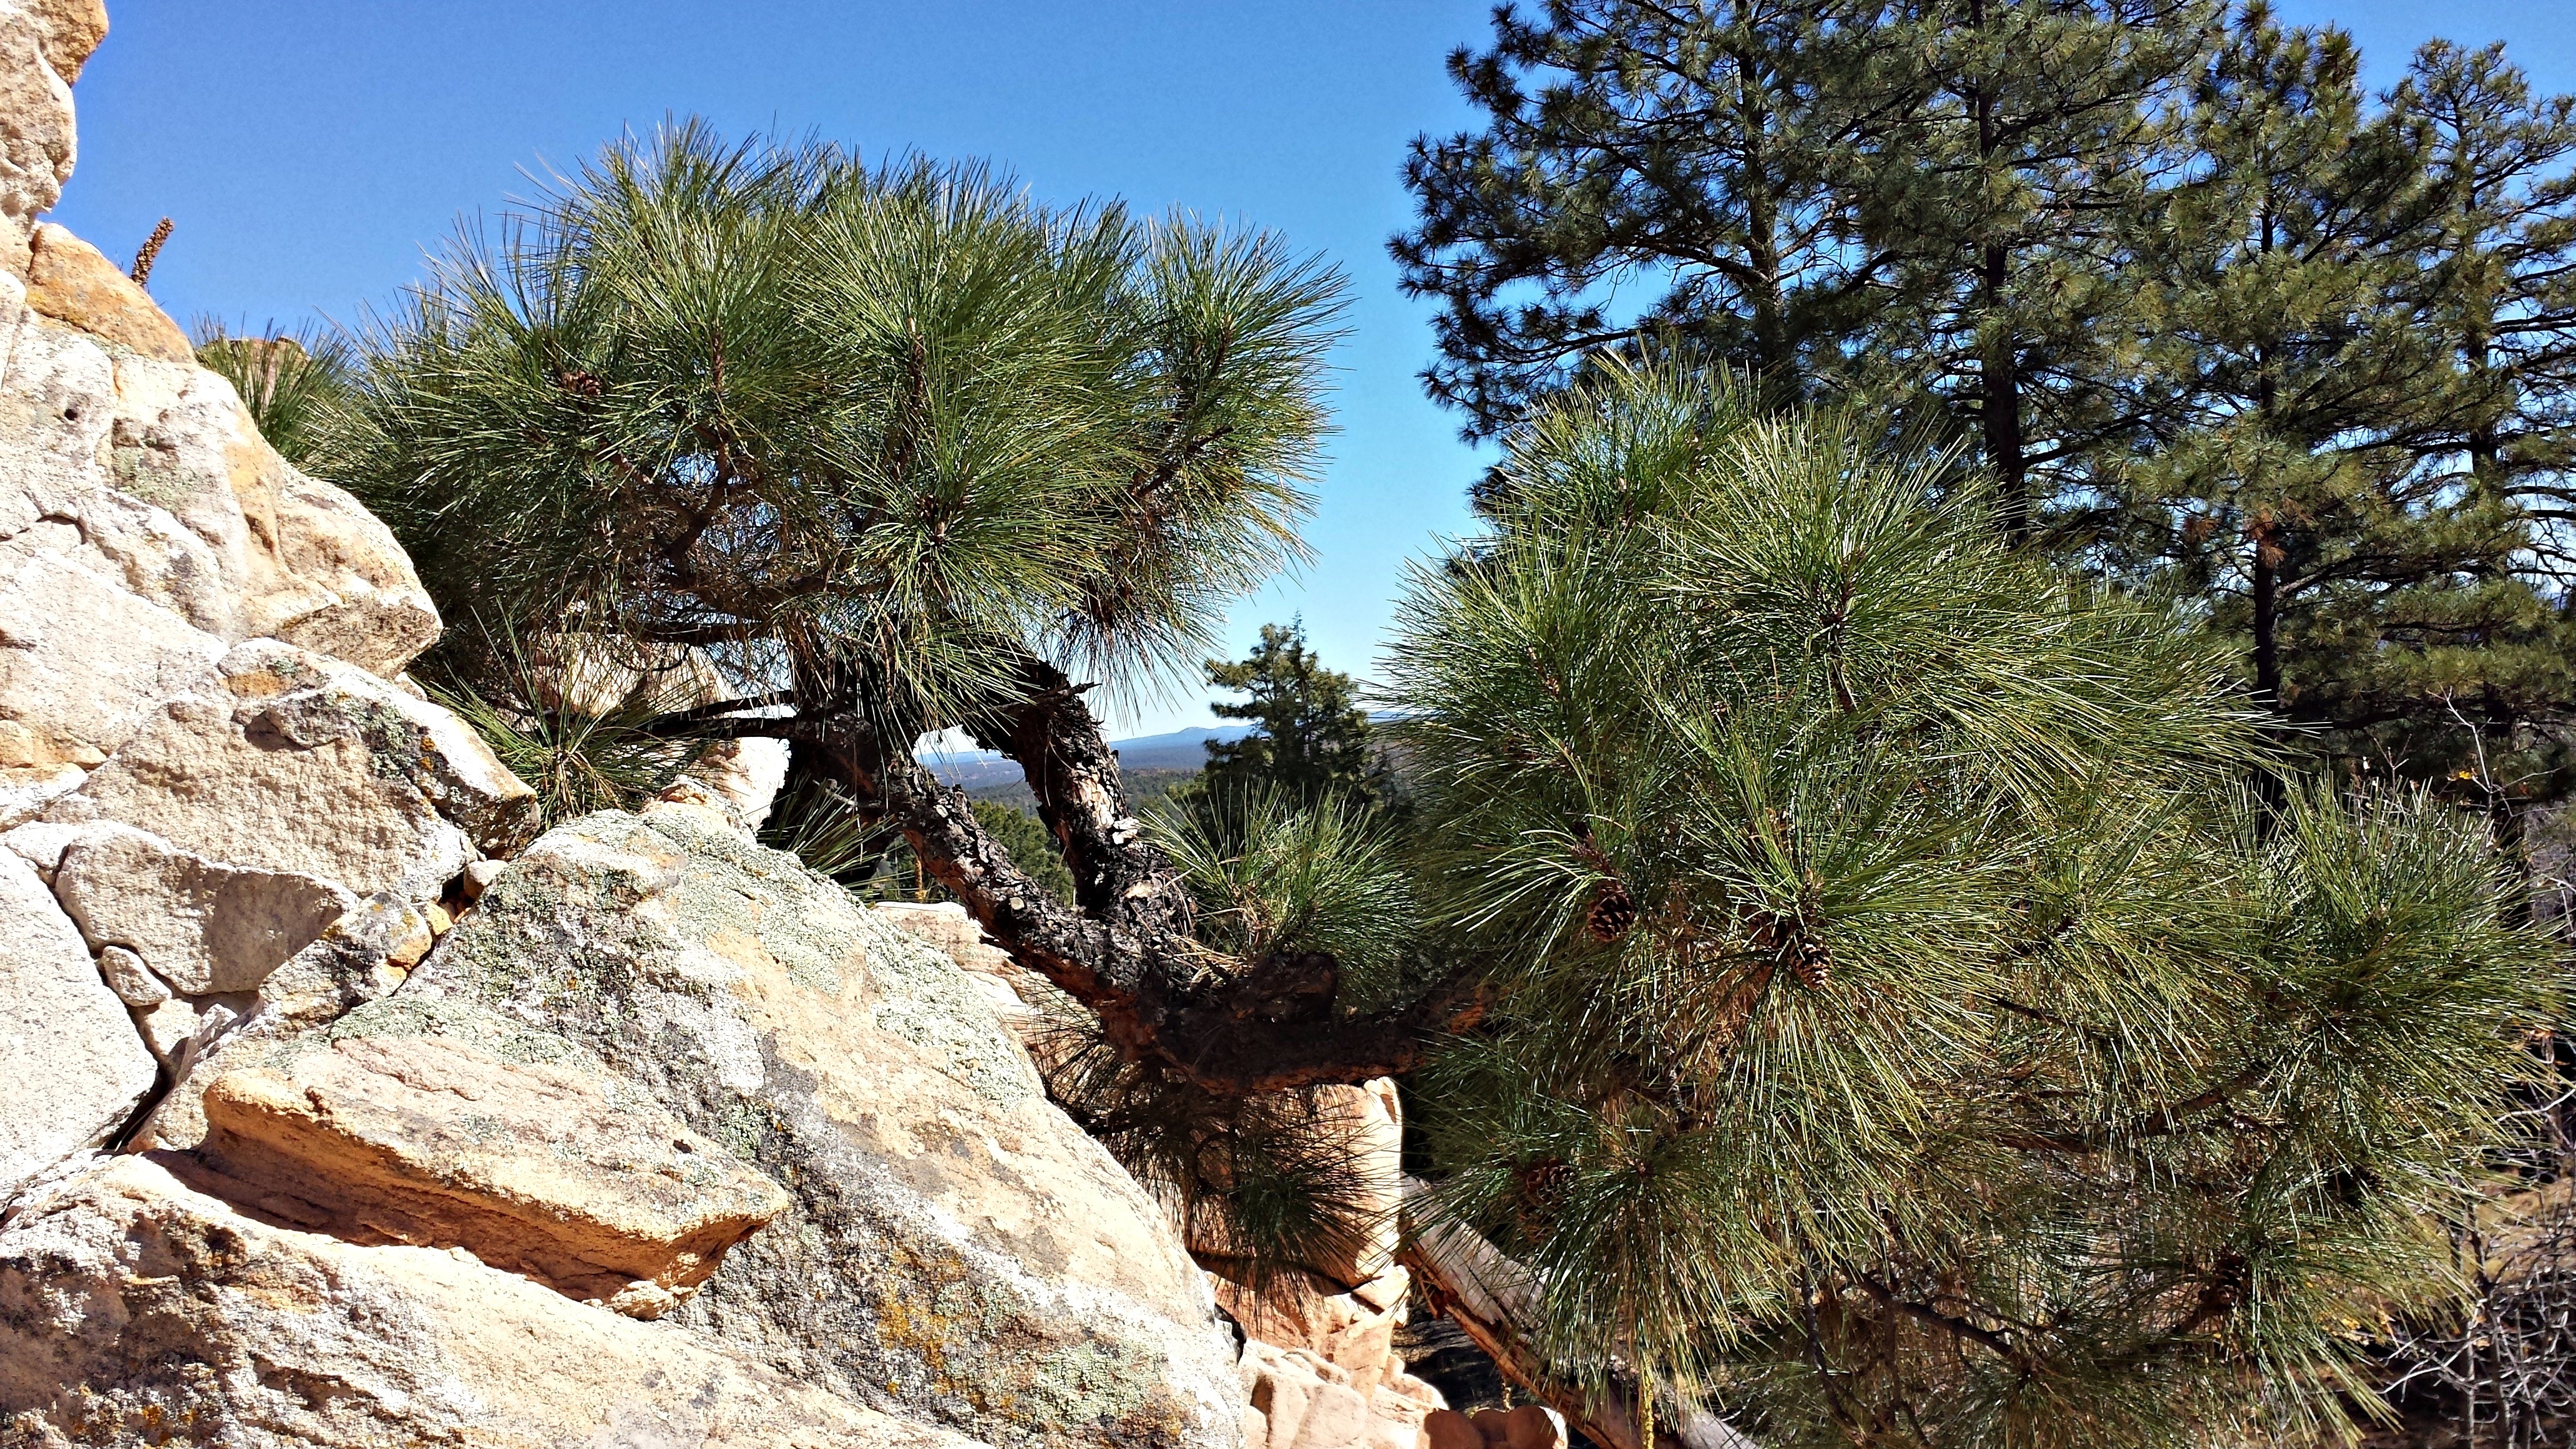
landscape, tree, nature, forest, outdoor, rock, wilderness, mountain, plant, sky, trail, skyline, adventure, valley, summer, bark, cliff, pine, green, scenic, natural, scenery, usa, cone, rugged, terrain, fir, flora, plants, arizona, conifer, woods, spruce, needles, western, area, pine needles, pine trees, south west, hill side, ponderosa, woody plant, land plant, geological phenomenon, ponderosa pine trees